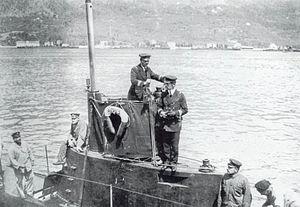
Le Léon Gambetta est un croiseur cuirassé construit pour la Marine française au début du XXᵉ siècle. Navire de tête de la classe du même nom, il est coulé le 27 avril 1915 en mer Adriatique, ce qui constitue pour la marine nationale sa première perte d'un navire durant la Première Guerre mondiale, mais aussi une de ses plus grandes tragédies de son histoire avec la mort de près de 700 marins français.